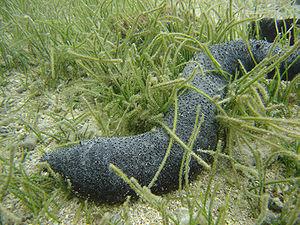
Holothuria_leucospilota